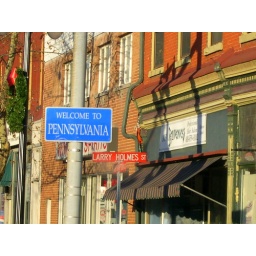
Back home to PA, sign on Northampton Street just over the bridge for Old 22